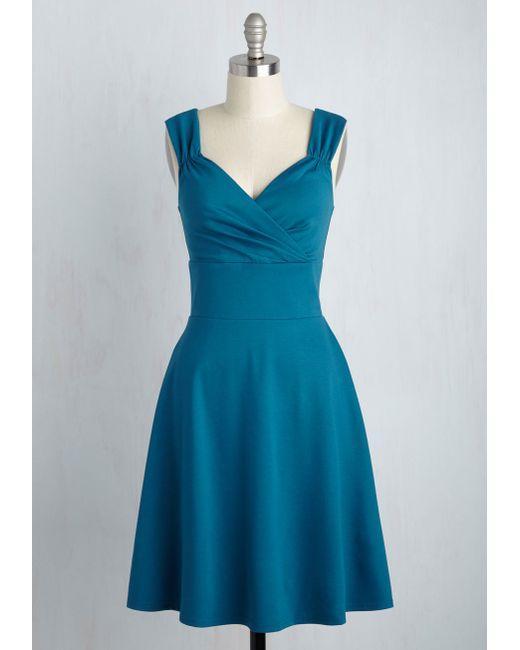
Ein einfaches blaues Kleid für formelle Kleidung